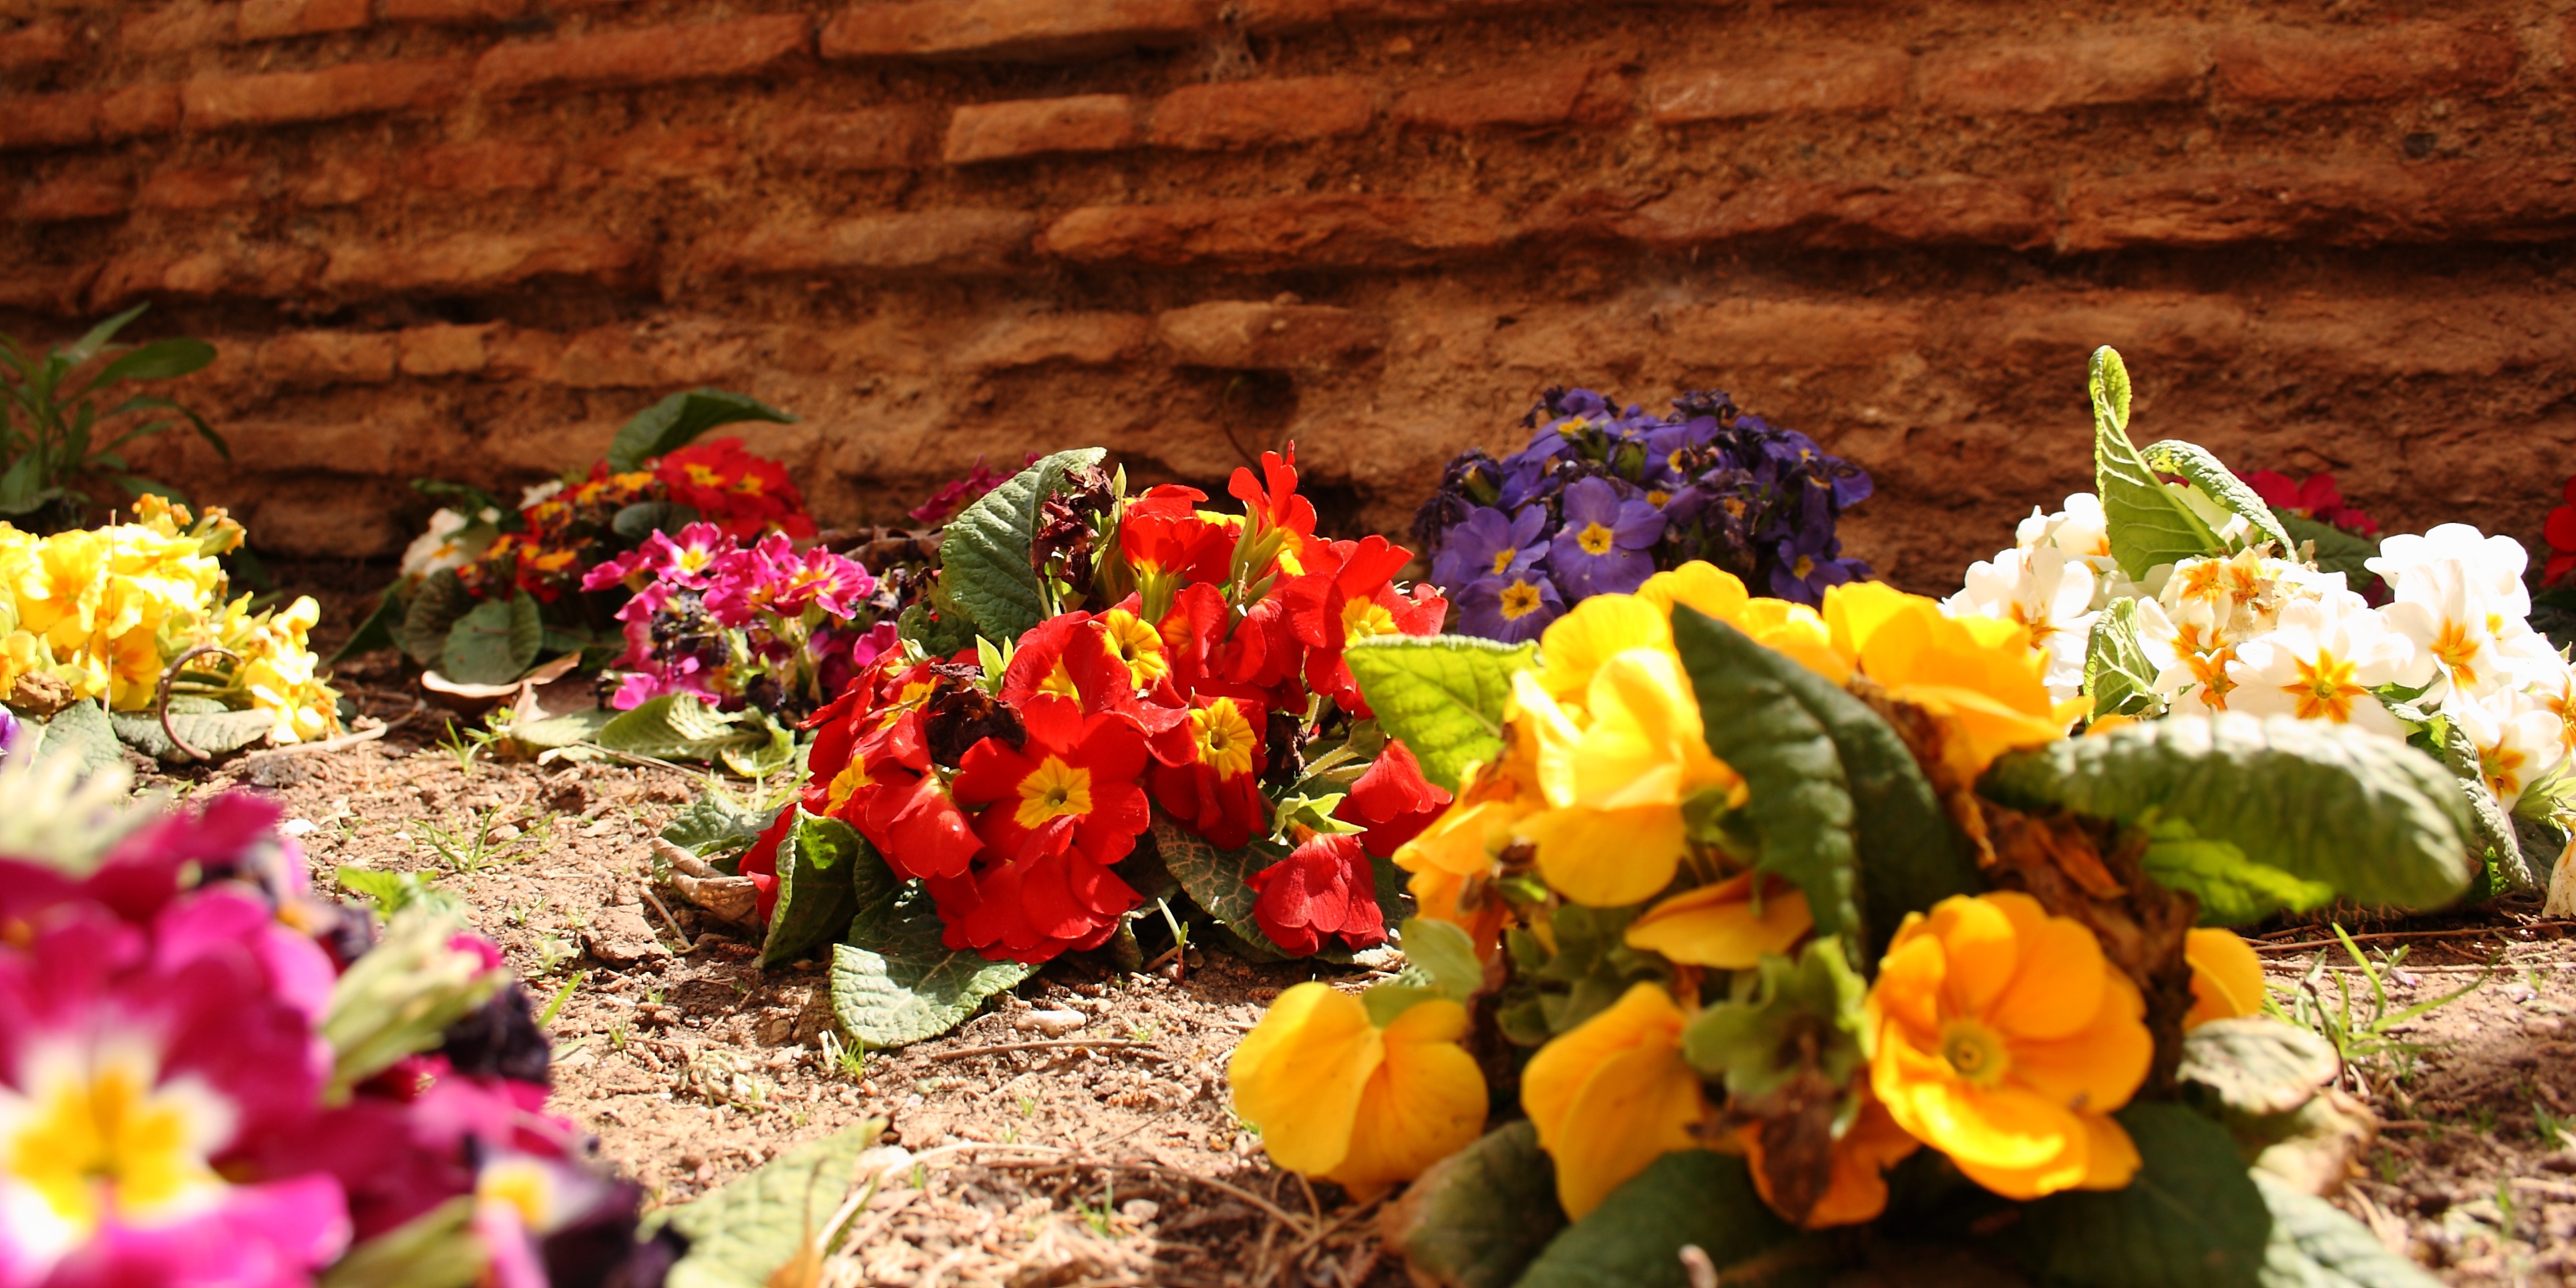
plant, leaf, flower, autumn, flora, season, heat, wildflower, flowers, colors, sol, floristry, flowering plant, land plant